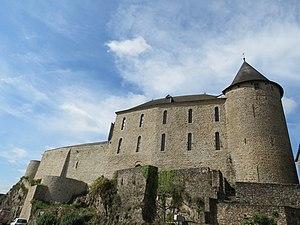
Mayenne est une commune de l'Ouest de la France, située à 250 km à l'ouest de Paris. C'est l'une des deux sous-préfectures du département de la Mayenne dans la région des Pays de la Loire.